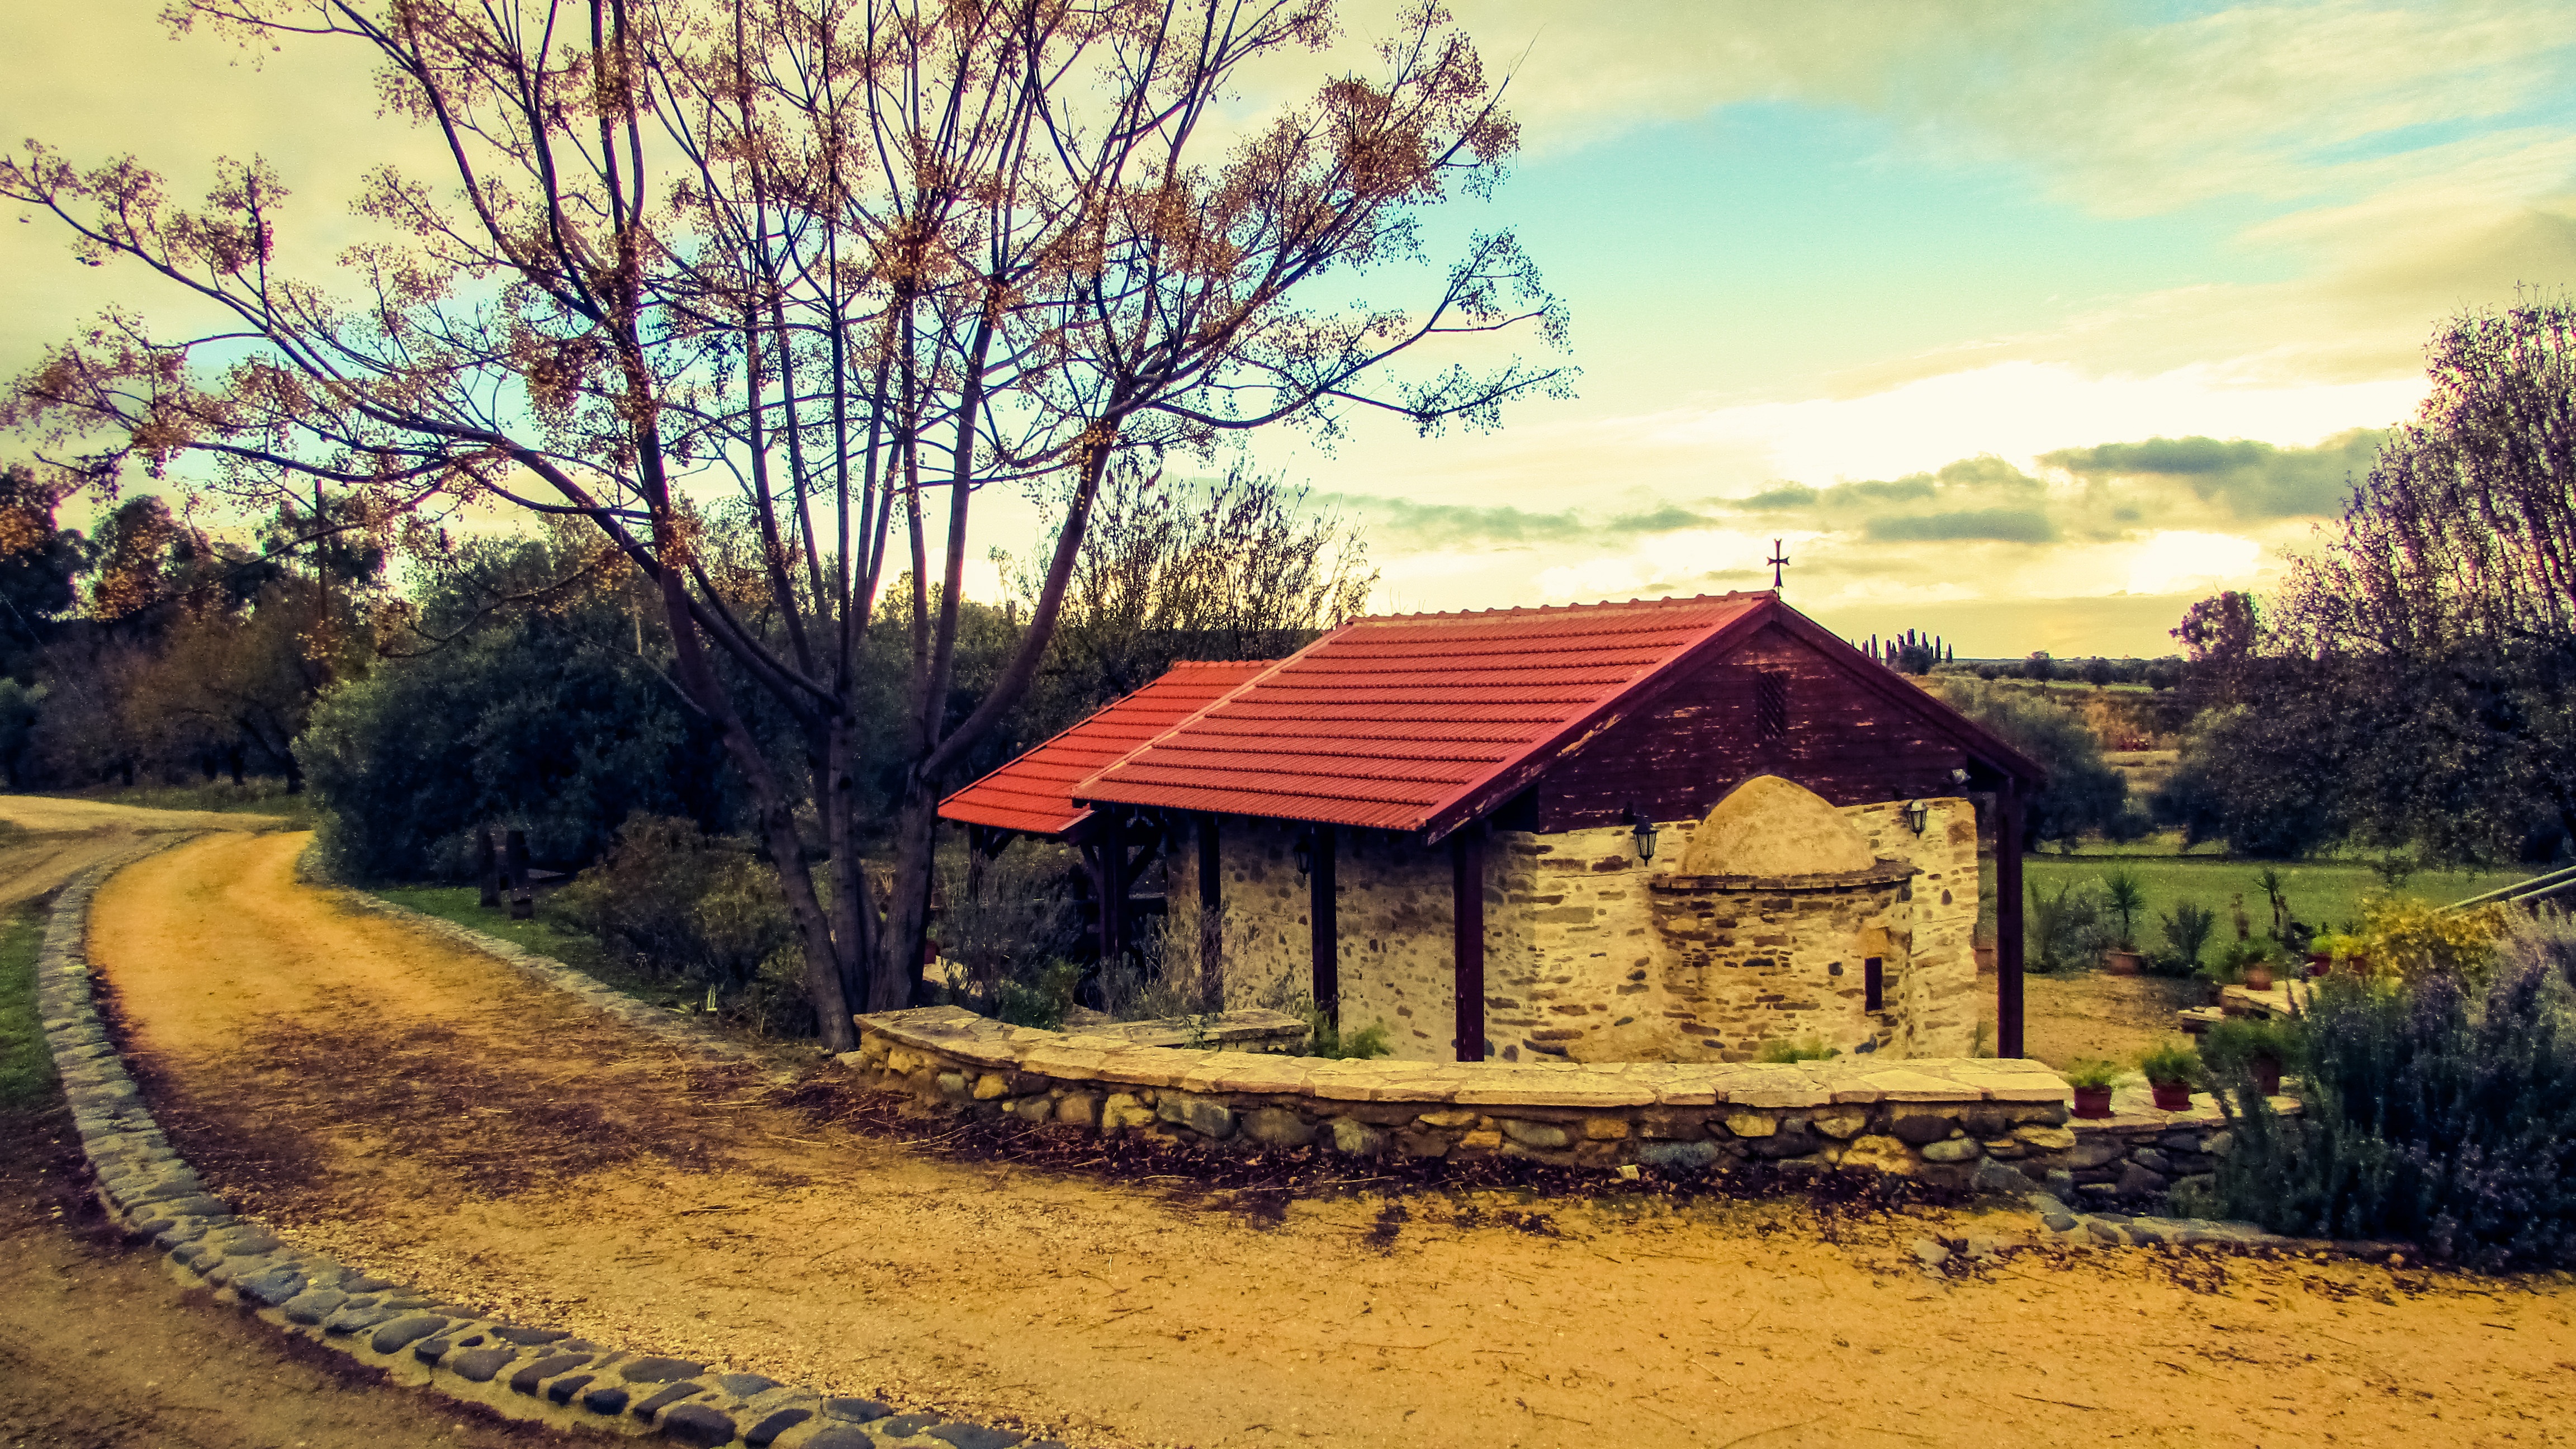
landscape, tree, nature, path, winter, field, farm, countryside, house, morning, flower, barn, village, evening, autumn, church, chapel, agriculture, season, cyprus, rural area, pera oreinis